By-elections to the 7th Russian State Duma

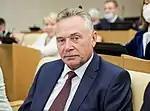
Elected Deputy Alexey Zolotaryov

On 5 April 2019, Nikolay Kovalyov who was elected from the Oryol constituency, died. On 8 September 2019 Oryol State University rector Olga Pilipenko won the by-election.